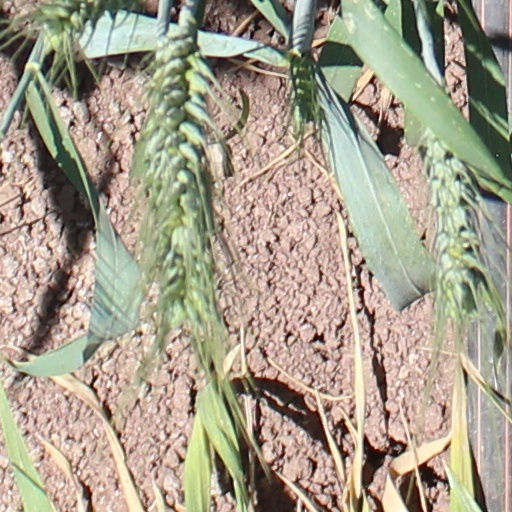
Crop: wheat